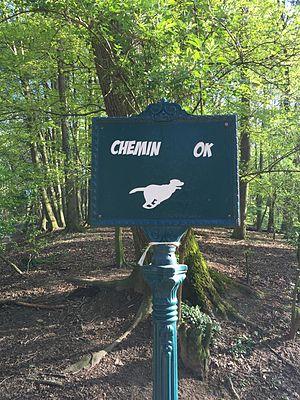
Chemin pour chiens
L'avenue Émile Lainé est une rue bruxelloise de la commune d'Auderghem et de Woluwe-Saint-Pierre en Parc de Woluwe qui relie l'avenue Louis-Léopold Vander Swaelmen à hauteur du Pont du Diable à l'avenue du Parc de Woluwe en contournant le vallon principal du parc. Elle est interdite à la circulation automobile.